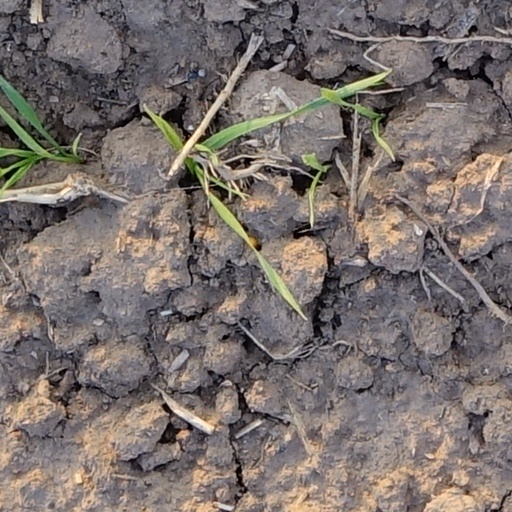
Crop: wheat